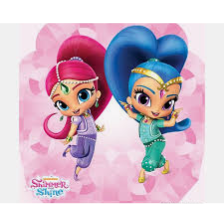
Portrait style: Cartoon Portrait